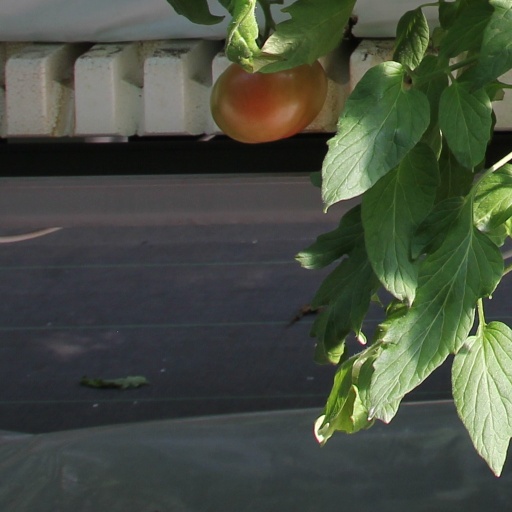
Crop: tomato